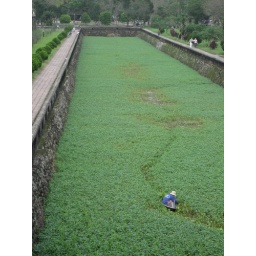
This guy is in a tiny boat harvesting water spinach from the fortifications around the Imperial Citadel